Casey Wilson

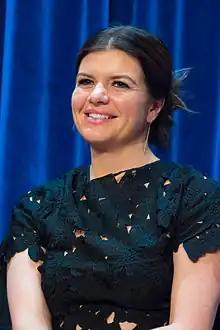
Wilson at the PaleyFest Fall TV Previews 2014 for "Marry Me"

Cathryn Rose "Casey" Wilson (born October 24, 1980) is an American actress, comedian, and screenwriter. Originally known for her performances with the Upright Citizens Brigade comedy troupe in New York City, Wilson's first major television appearances came during her two-season stint as a cast member on the NBC sketch comedy series "Saturday Night Live" from 2008 to 2009.